Gordion Furniture and Wooden Artifacts

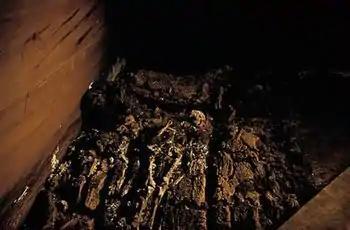
The king buried in Tumulus MM.

Rodney Young named the largest burial mound at the site Tumulus MM—for “Midas Mound,” after the famous Phrygian king Midas, who ruled at Gordion during the second half of the eighth century B.C. Young eventually came to believe that the tomb’s occupant was not Midas but rather his father, although in either case the wooden finds from the burial can be associated with King Midas. When Midas took the throne on the death of his father, he surely would have officiated at the funeral, with the grave goods provided by him for the deposition. The historical King Midas was a contemporary of the Assyrian king Sargon II (r. 721–705 BC) and was also well known to the Greeks. Midas was the first foreigner to make an offering at the sanctuary of Apollo at Delphi, according to the Greek historian Herodotus, who wrote that the king had dedicated his throne, which was “well worth seeing.” Unfortunately, this tantalizing comment tells us little about the appearance of the throne of Midas. However, the magnificent wooden furniture from Tumulus MM at Gordion suggests that the throne was likely made from beautiful woods with carved and inlaid decoration, including a complex of geometric patterns that reflected the power of the Phrygian royal house and its connection to the Phrygian mother goddess Matar (Kybele).